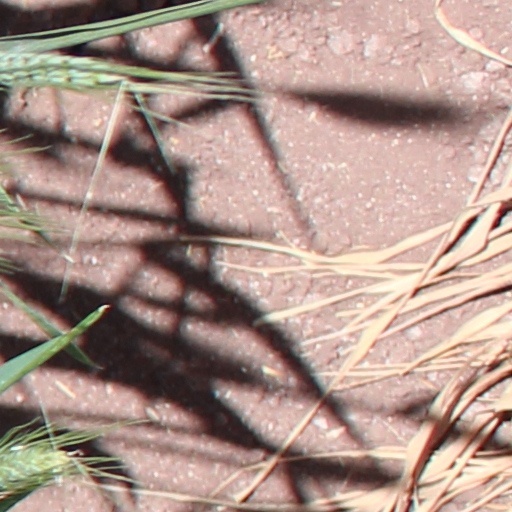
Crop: wheat